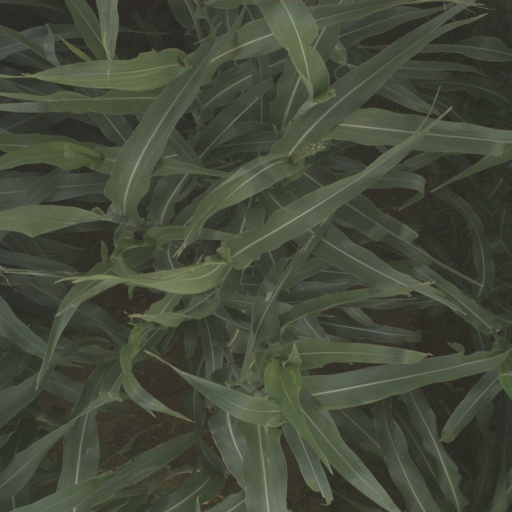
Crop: sorghum